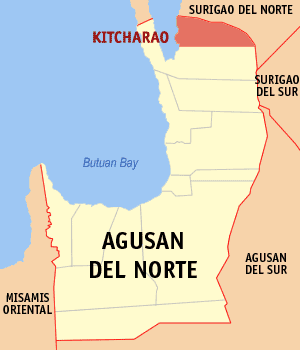
Kitcharao est une municipalité de la province d'Agusan del Norte, aux Philippines.